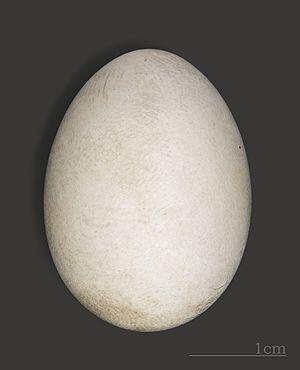
L'Océanite cendré est une espèce d'oiseaux de la famille des Hydrobatidae.